Battle of Toba–Fushimi

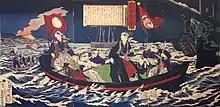
Tokugawa Yoshinobu leaving for Edo, looking at the fire at Osaka Castle in the background

The retreating shogunal troops were progressively streaming into Osaka Castle.